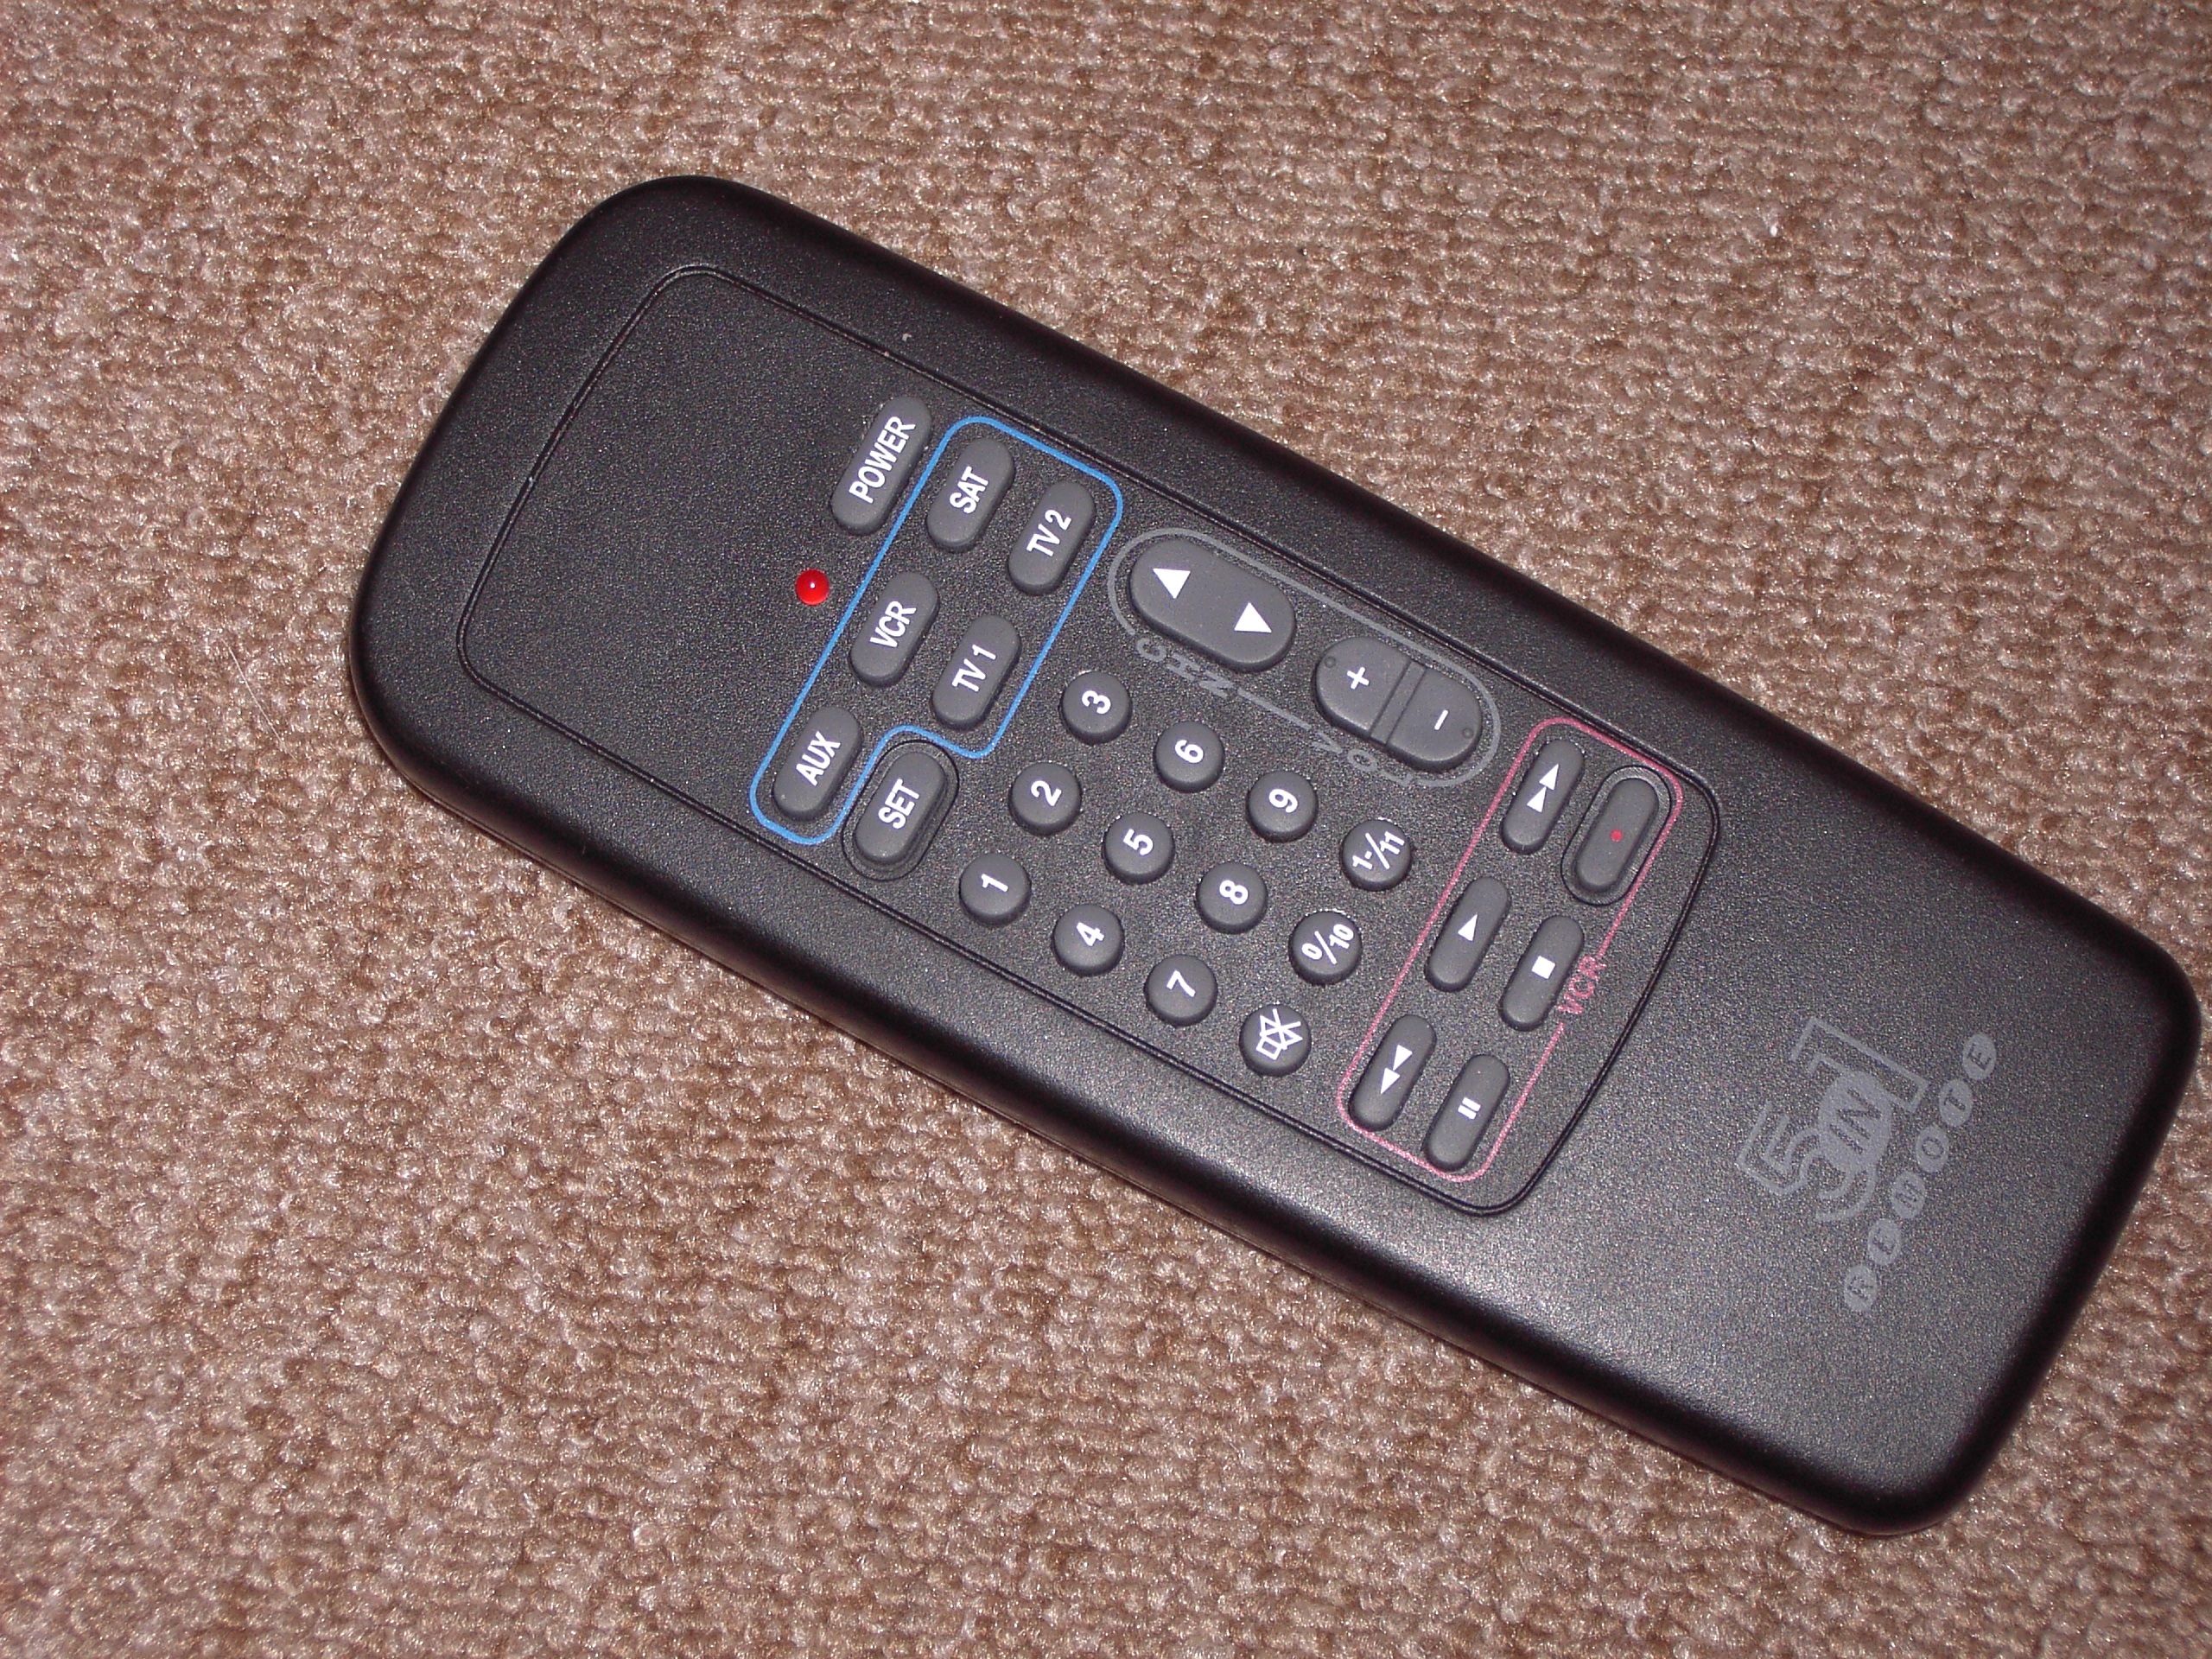
technology, communication, gadget, tv, mobile phone, electronic, tap, remote control, contact, multimedia, enter, select, practical, electronic device, electronics accessory